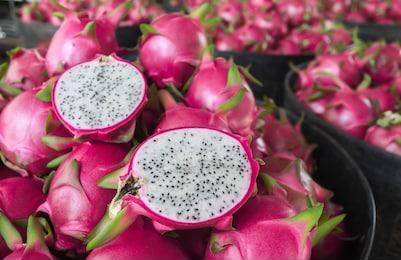
Label: Dragonfruit